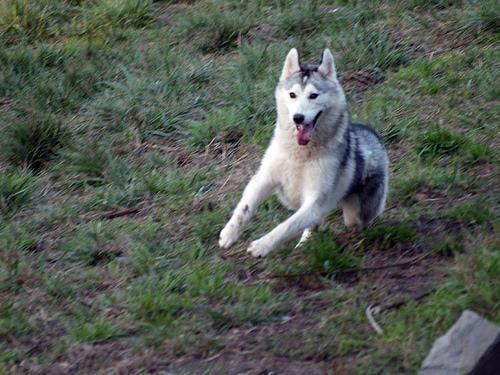
Siberian_husky